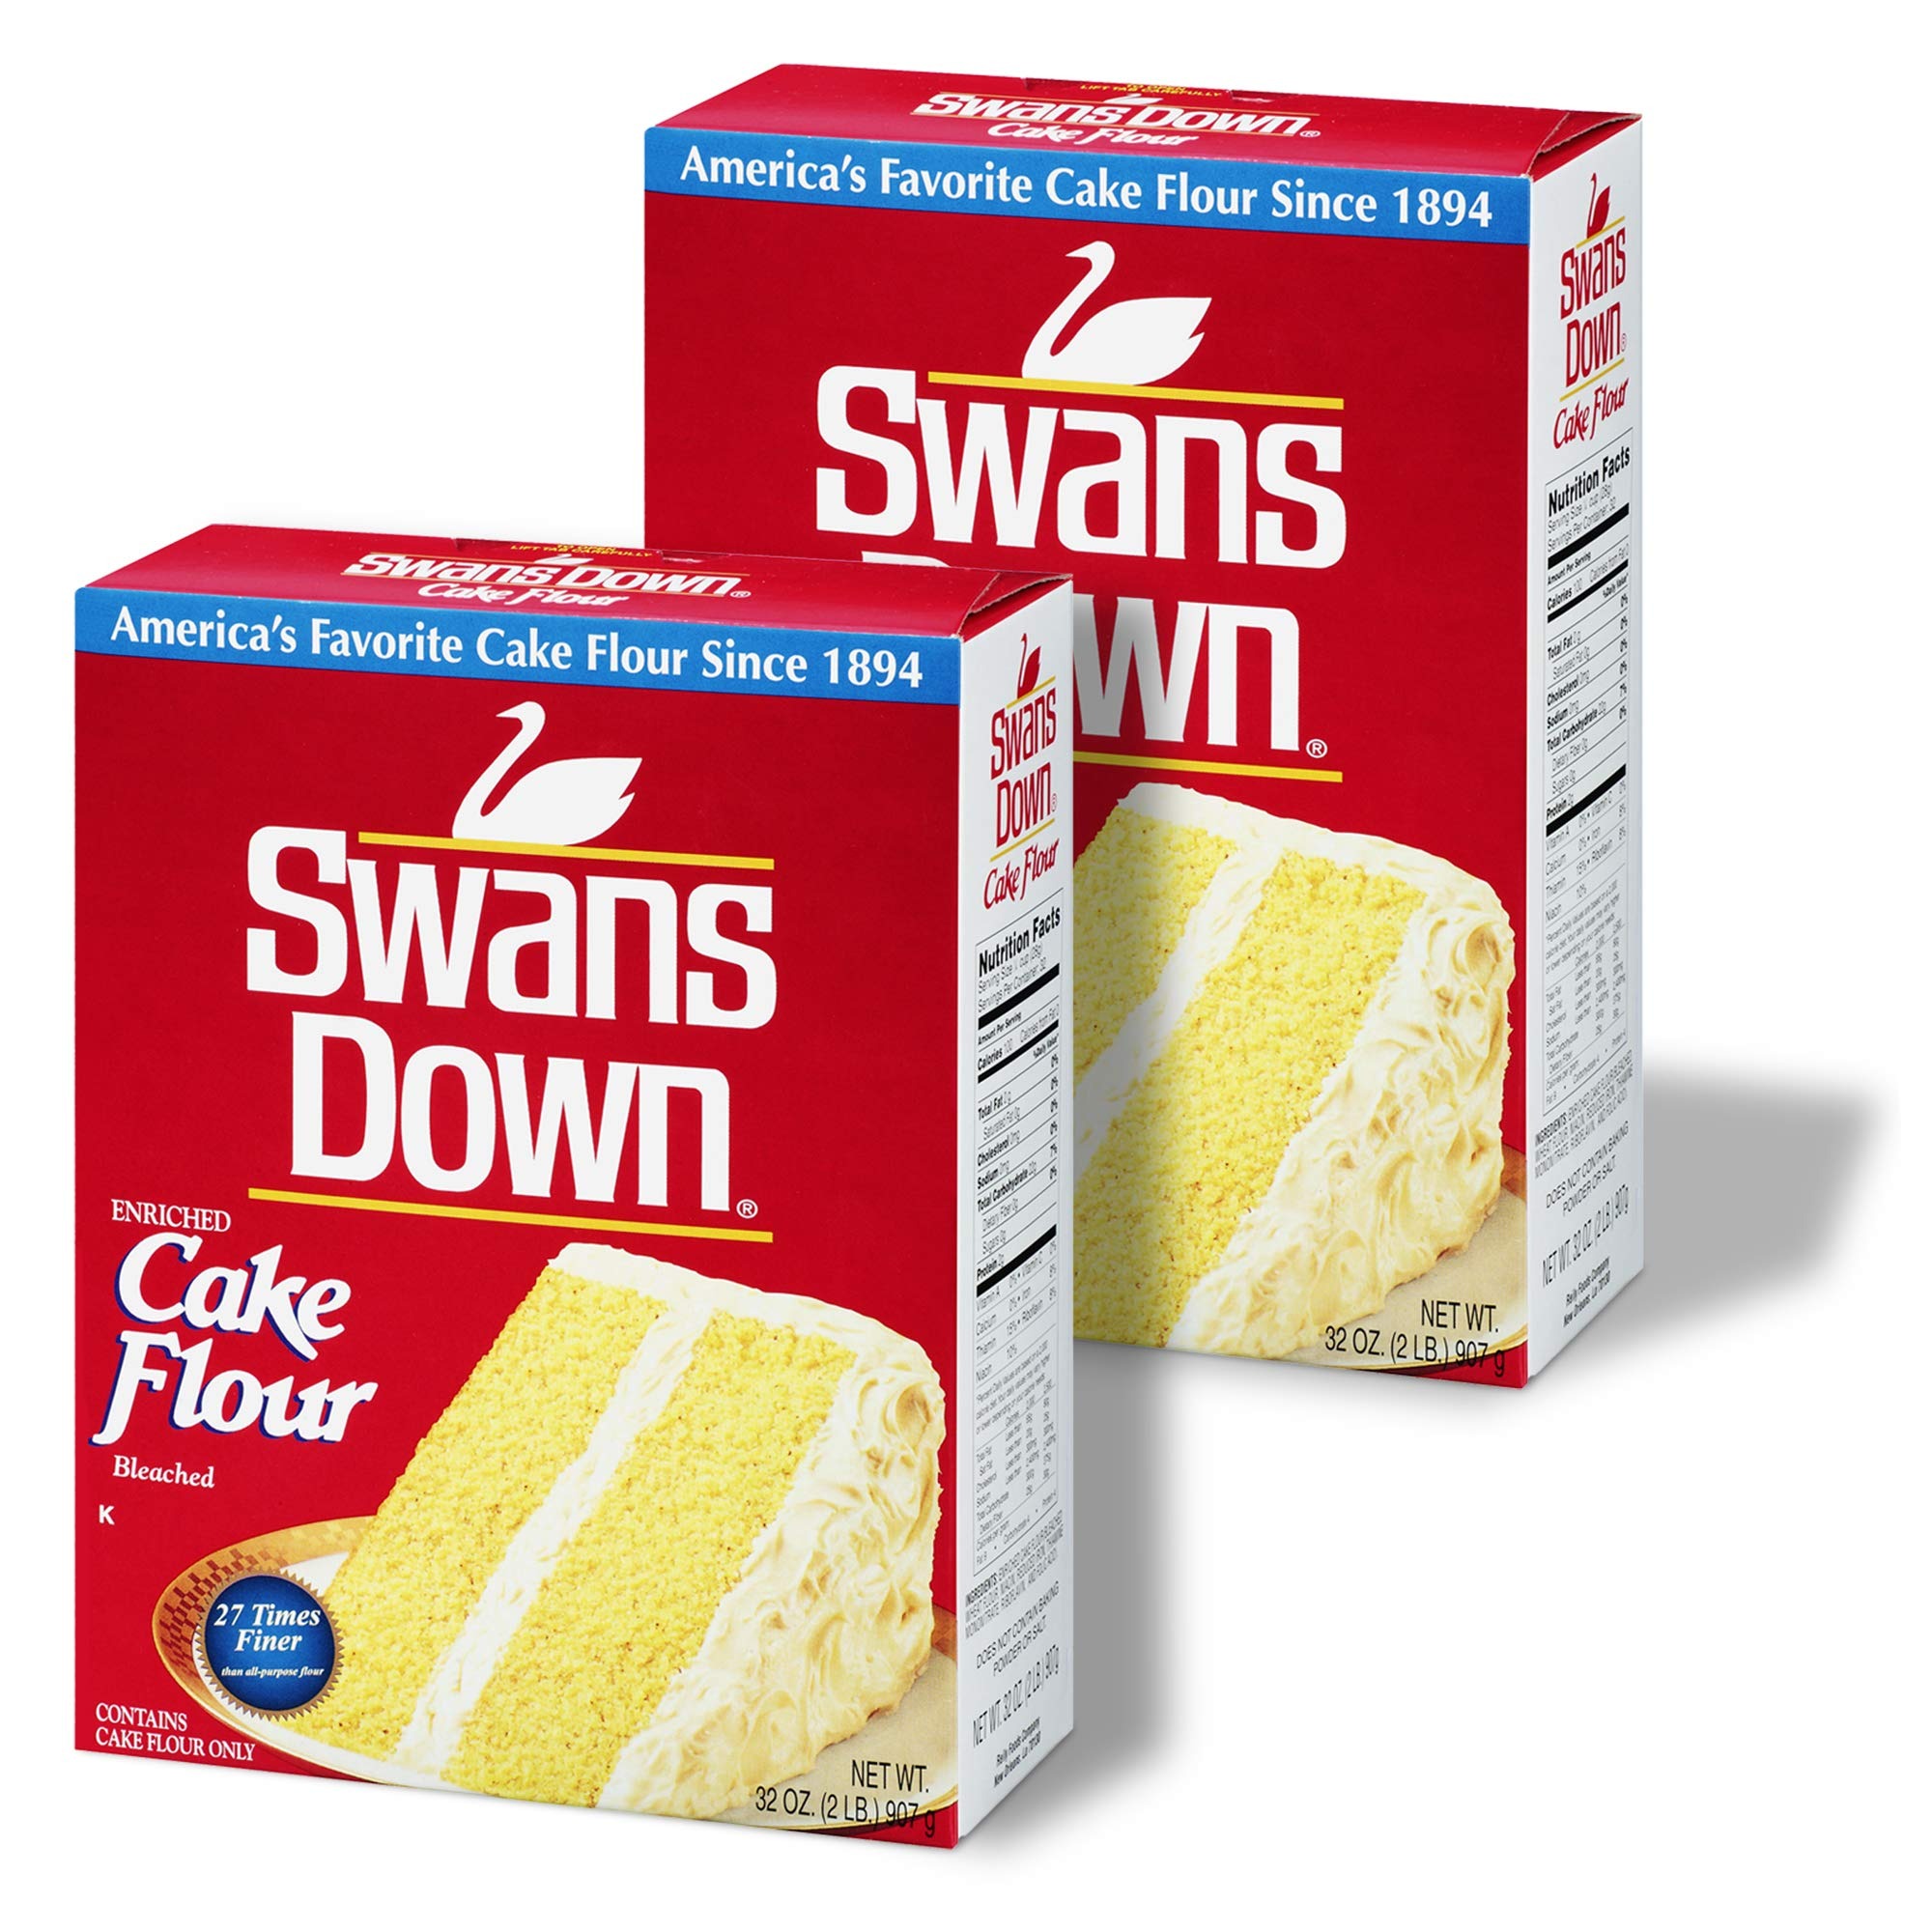
Item Name: Swans Down Regular Cake Flour, 32oz Box (Pack of 2)
Bullet Point 1: Cake Flour for Baking: Swans Cake Flour is a pure soft flour that does not contain a leavening agent or salt. It is the perfect cake and pastry flour for your desserts and treats
Bullet Point 2: Downright Delicious: America's favorite cake baking flour can be used for all scratch baking recipes. Use with cookies, pies, cupcakes, bars, brownies, coffee cake, muffins, bread and even pancakes
Bullet Point 3: Bleached Flour: For over 100 years, bakers have preferred Swans Down Cake Flour. Swans Down is made from the finest American soft winter wheat and repeatedly sifted so that its 27 times finer than all-purpose flour
Bullet Point 4: Swans Down Cake Flour: Our flour is precise enough to yield cakes that rise higher with textures that are lighter, fluffier, more moist and more delicious than regular all-purpose flour
Bullet Point 5: A Generational Recipe: From grandmothers to mothers, from mothers to daughters, since 1894, bakers who know have passed down the knowledge that Swans Down Cake Flour is the one ingredient for which there is no substitute
Value: 64.0
Unit: Ounce

Price: 4.79